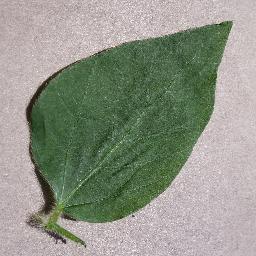
Label: Soybean___healthy